Charles de Gaulle Airport

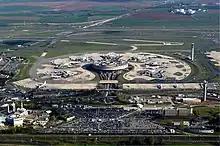
Aerial view of Terminal 1 (before refurbishment)

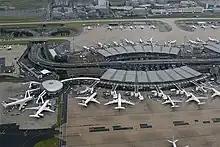
Aerial view of Terminal 2A and 2B (before refurbishment)

Charles de Gaulle Airport has three terminals: Terminal 1 is the oldest and situated opposite to Terminal 3; Terminal 2 is located at another side with 7 sub-terminal buildings (2A to 2G). Terminal 2 was originally built exclusively for Air France; since then it has been expanded significantly and now houses other airlines. Terminals 2A to 2F are interconnected by elevated walkways and situated next to each other. Terminal 2G is a satellite building connected by shuttle bus.